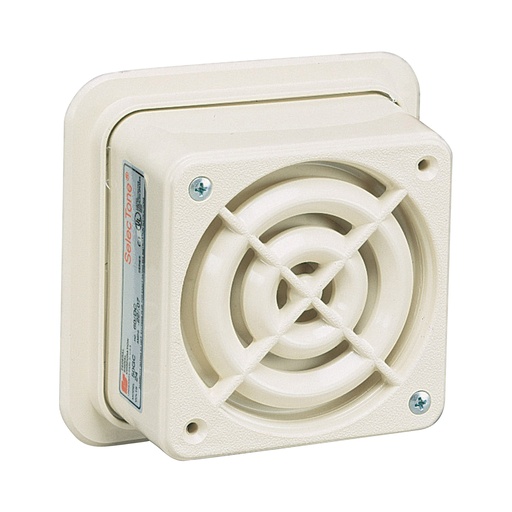
Altavoz amplificado Selectone, UL y cUL, 24 Vca / cd, montaje en superficie
FEATURES Model 50GC SelecTone® Amplified Speaker is designed to produce crisp&comma; clear tones&comma; digital voice messages and live public address. In Model 50GC a short&comma; folded re-entrant horn is interposed between the diaphragm and surrounding air space. This design provides optimal dBa output and frequency response. When installed with the WB Weatherproof Back Box&comma; model 50GC is suitable for use outdoors. SelecTone Amplified Speakers are used individually or as part of a plant-wide emergency notification system. Model UTM Universal Tone Module with 32 tones&comma; or model TM33-SD Custom Tone Module is plugged into a single SelecTone Amplified Speaker for stand-alone use or into a SelecTone Command Unit for plant-wide signaling. For plant-wide signaling&comma; a Connector Kit is installed into each SelecTone Amplified Speaker and wired to a central controller. SelecTone Command Units and CommCenter® Digital Message Centers broadcast tones&comma; voice messages&comma; melodies and live public address to an unlimited number of SelecTone Amplified Speakers. The compact size and attractive appearance of Model 50GC makes it ideal for use in offices&comma; hallways&comma; reception&comma; and plant areas where ambient noise levels are not exceedingly high&comma; and even sound dispersal is desired. Emergency signaling and paging are common applications. SPECIFICATIONS Operating Temperature Minimum -31 °F Operating Temperature Maximum 151 °F Shipping Weight 2.20 lb Net Weight 1.70 lb Height 5.500 in Width 5.500 in Depth 3.180 in
Brand: FEDERAL SIGNAL INDUSTRIAL
Category: Vehicles & Parts > Vehicle Parts & Accessories > Motor Vehicle Electronics > Motor Vehicle Speakers > Woofers